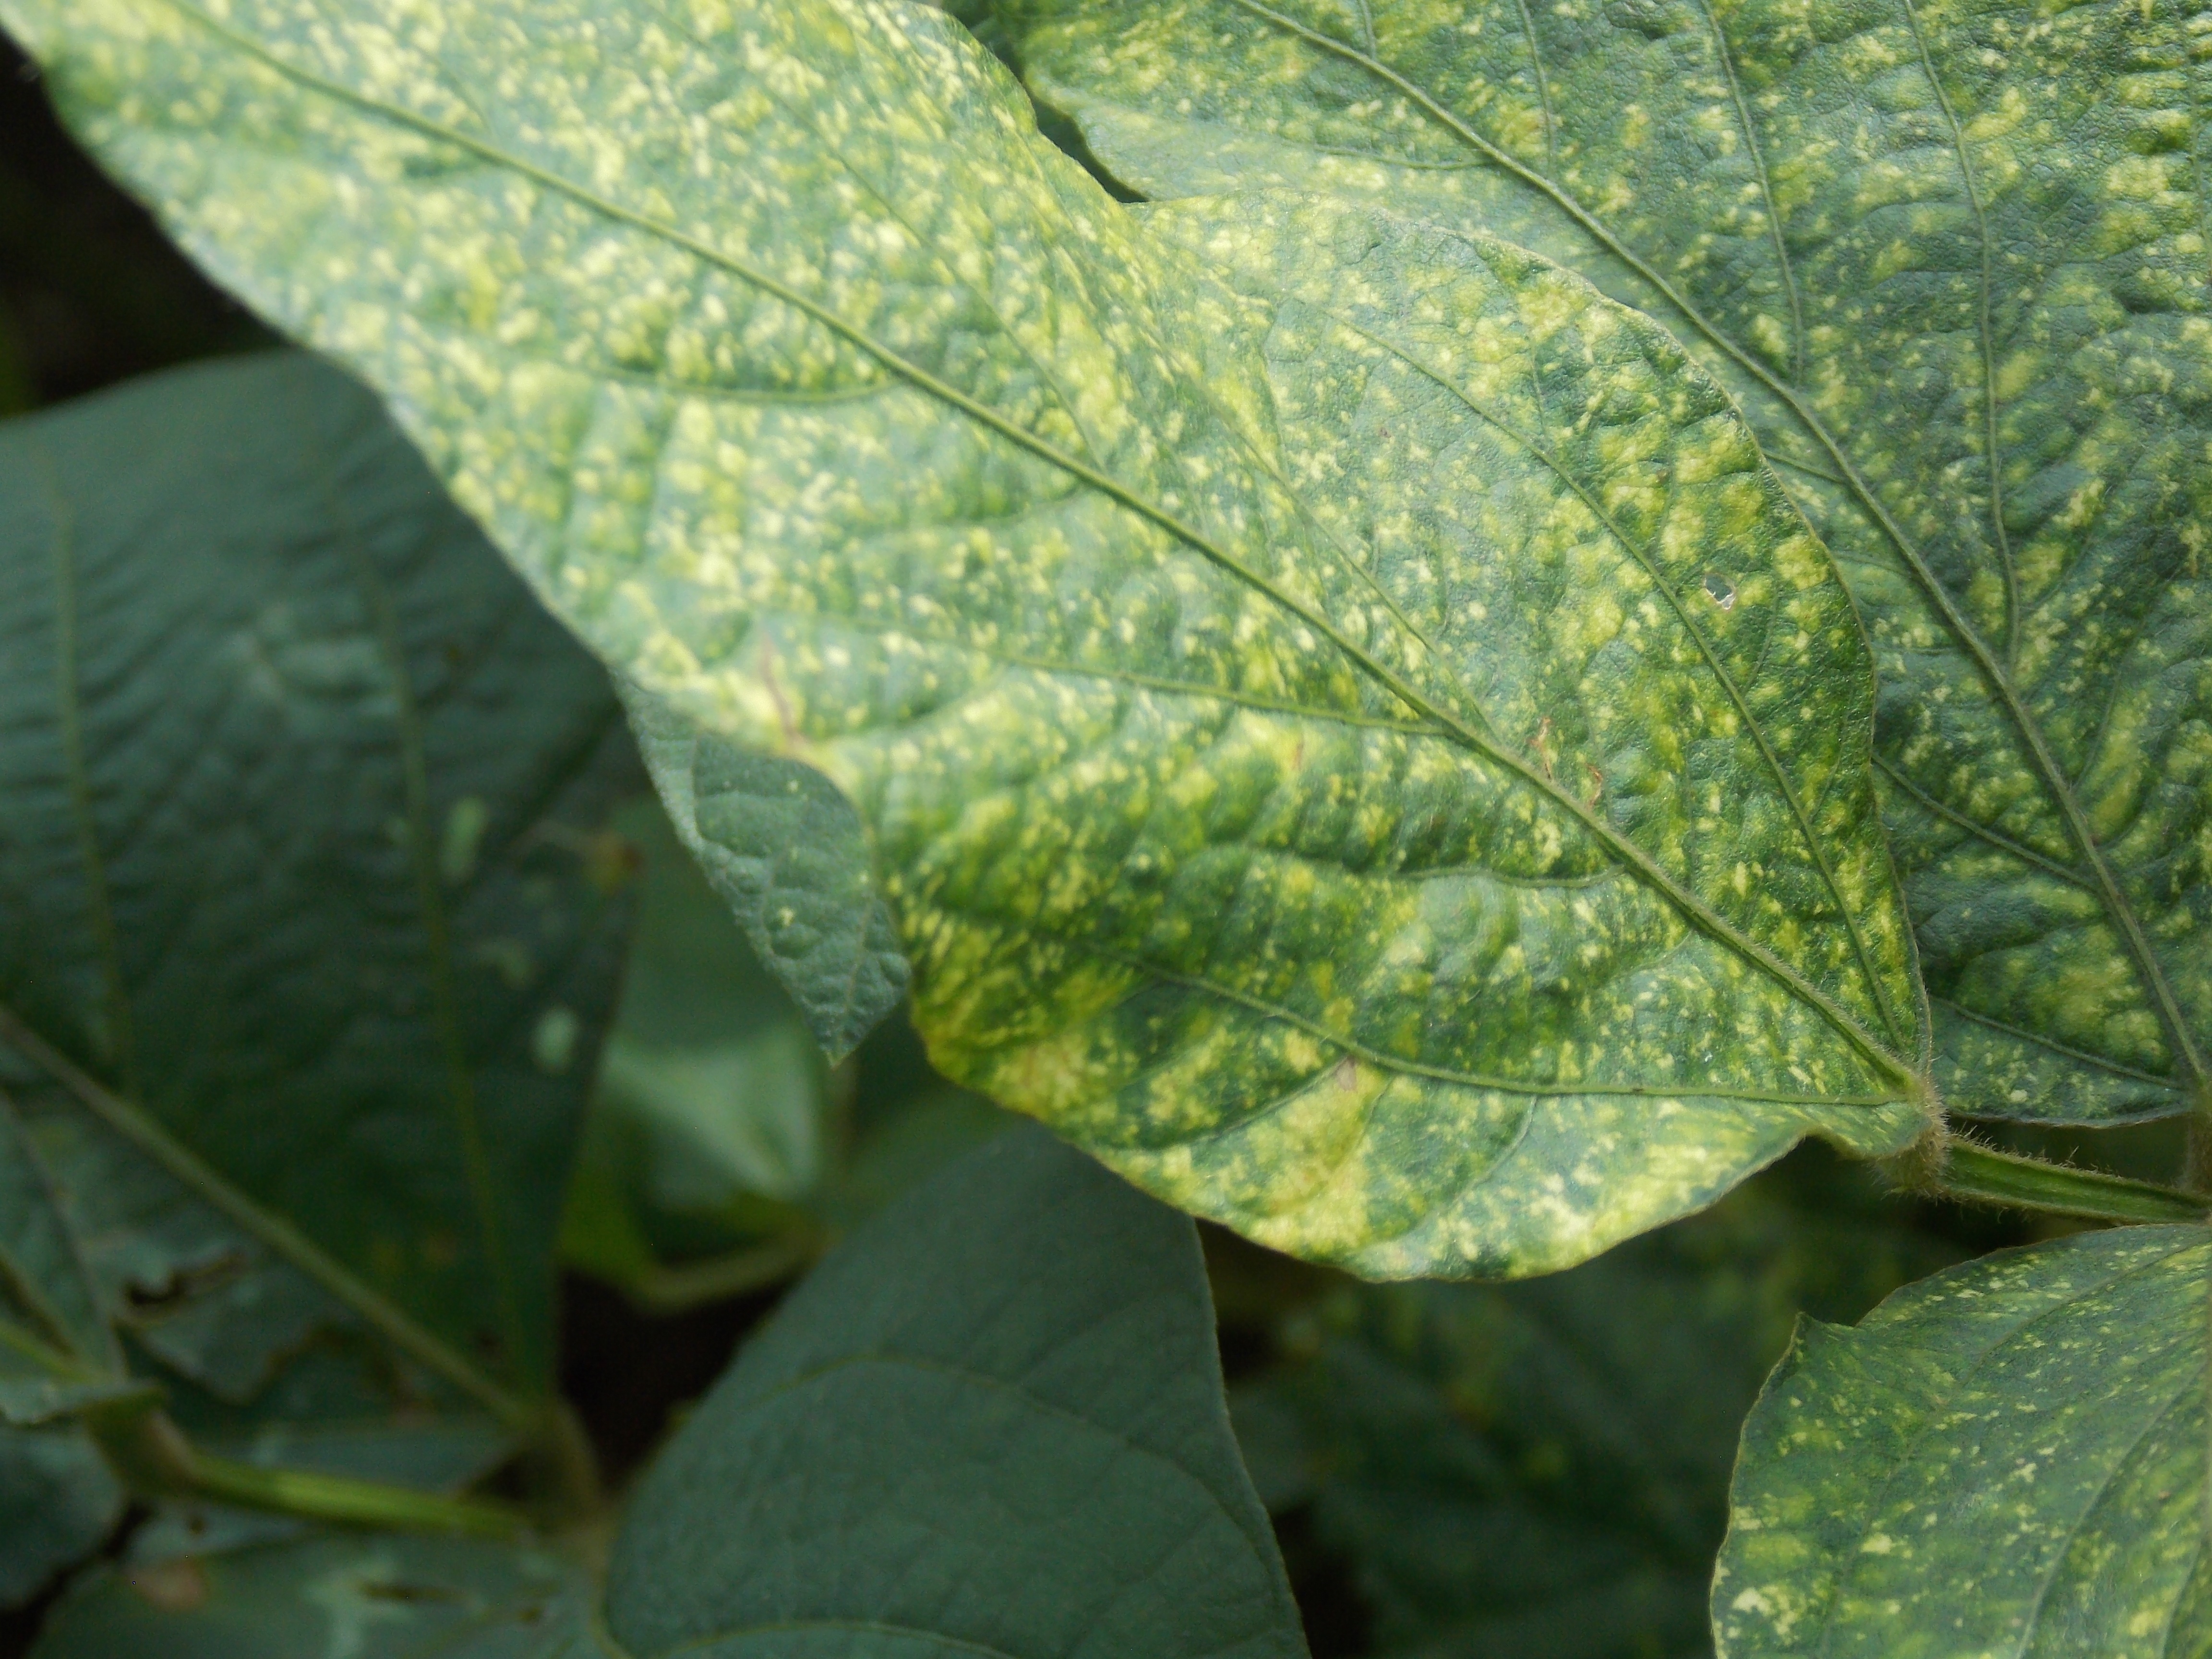
Label: Disease